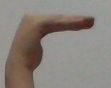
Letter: haa